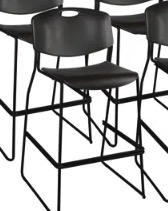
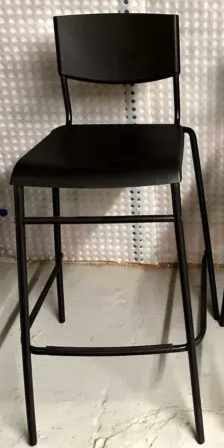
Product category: stool
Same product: no